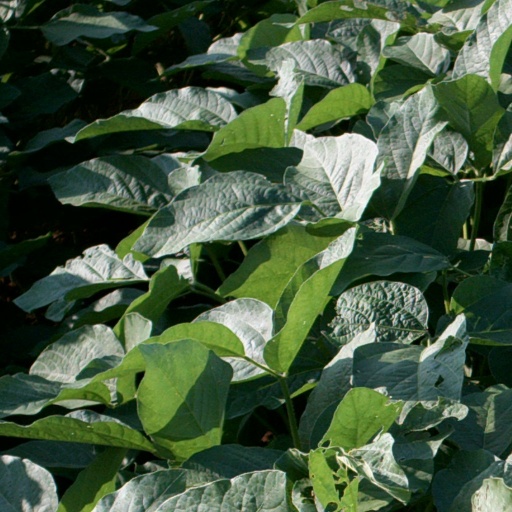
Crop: soybean